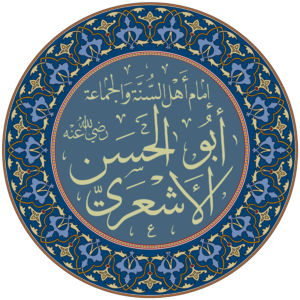
Abou al-Hassan Alī ibn Ismāʿīl al-ʾAshʿarī ou Abou Hassan al-Achari était un théologien musulman arabe de la génération des Salafs et le fondateur de l'école théologique acharite qui constitue avec l'Atharisme et le Matouridisme l'une des trois écoles théologiques Sunnite.